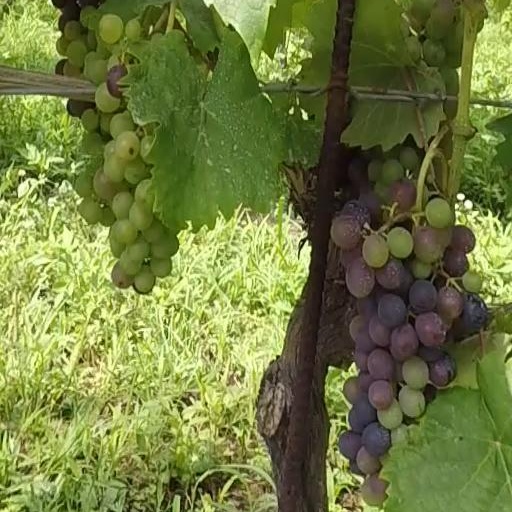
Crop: grape